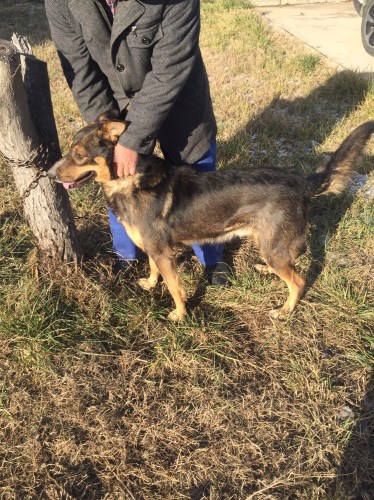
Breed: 211-n000018-German_shepherd